Tautomycetin

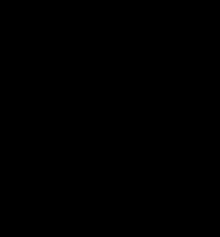
Biosynthesis of Tautomycetin

Much of the biosynthesis of tautomycetin has been deduced. It is synthesized in "S. griseochromogenes" by two type I polyketide synthases, denoted by modules named TtnA and TtnB. After initial loading with acetyl-CoA, four methylmalonyl-CoAs and three malonyl-CoAs are added alternately by sequential Claisen condensation, followed by one ethylmalonyl-CoA. Each ketone of the incorporated acetate group is selectively modified by a ketoreductase (KR), dehydratase (DH), or enoylreductase (ER) as indicated. The dialkyl maleic anhydride moeity is synthesized separately by eight enzymes (TtnKLMNOPRS) and incorporated into the growing polyketide by esterification mediated via TtnK at the end of TtnA. The polyketide is released from TtnB, by a thioesterase TtnB-TE and undergoes oxidation at the C6 position, catalyzed by the enzyme TtnI. Finally, this intermediate undergoes an enzyme-catalyzed decarboxylation-dehydration to form the final compound, tautomycetin.